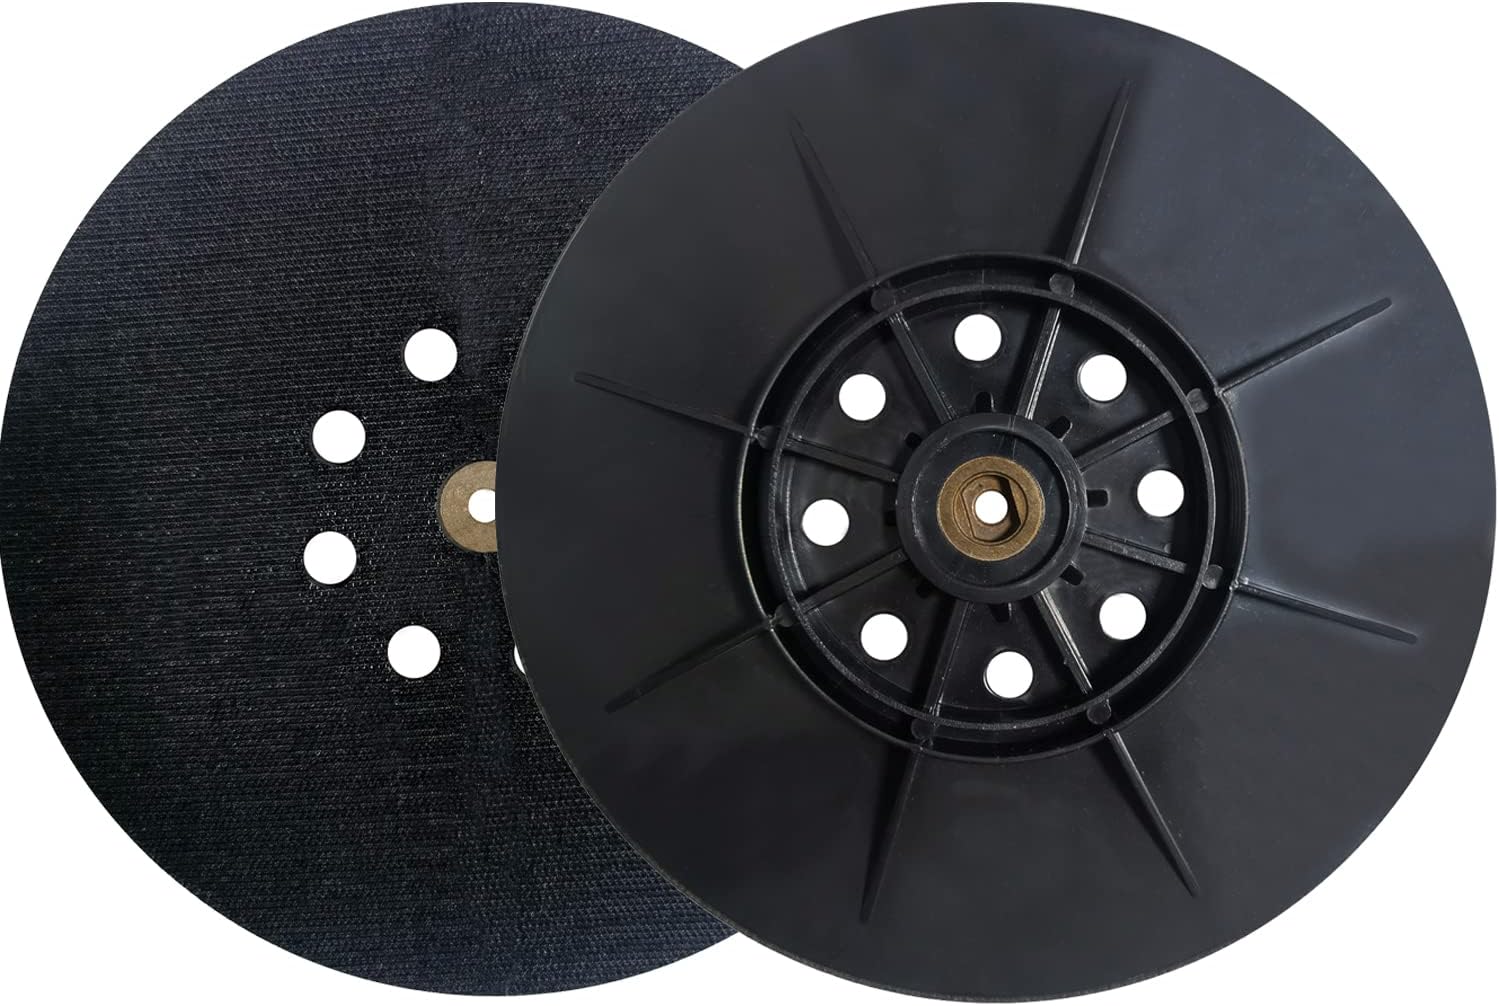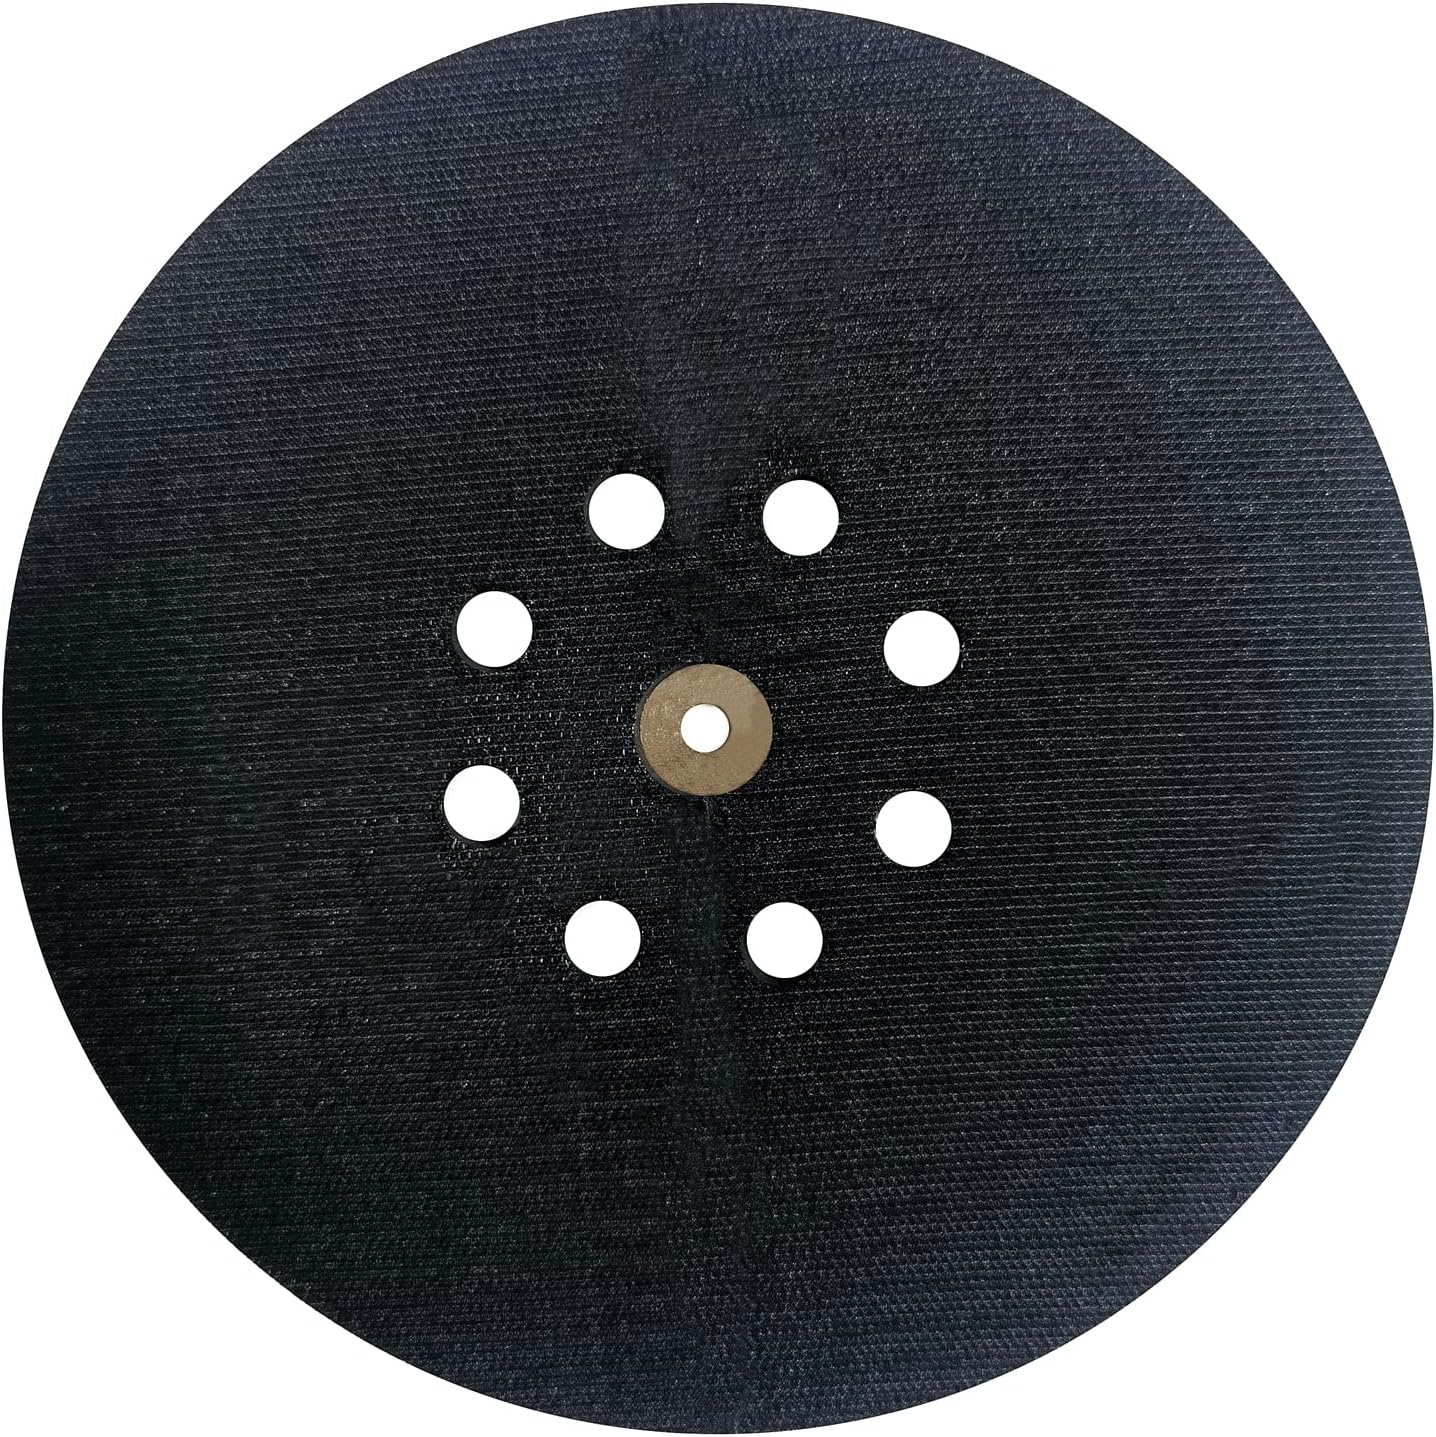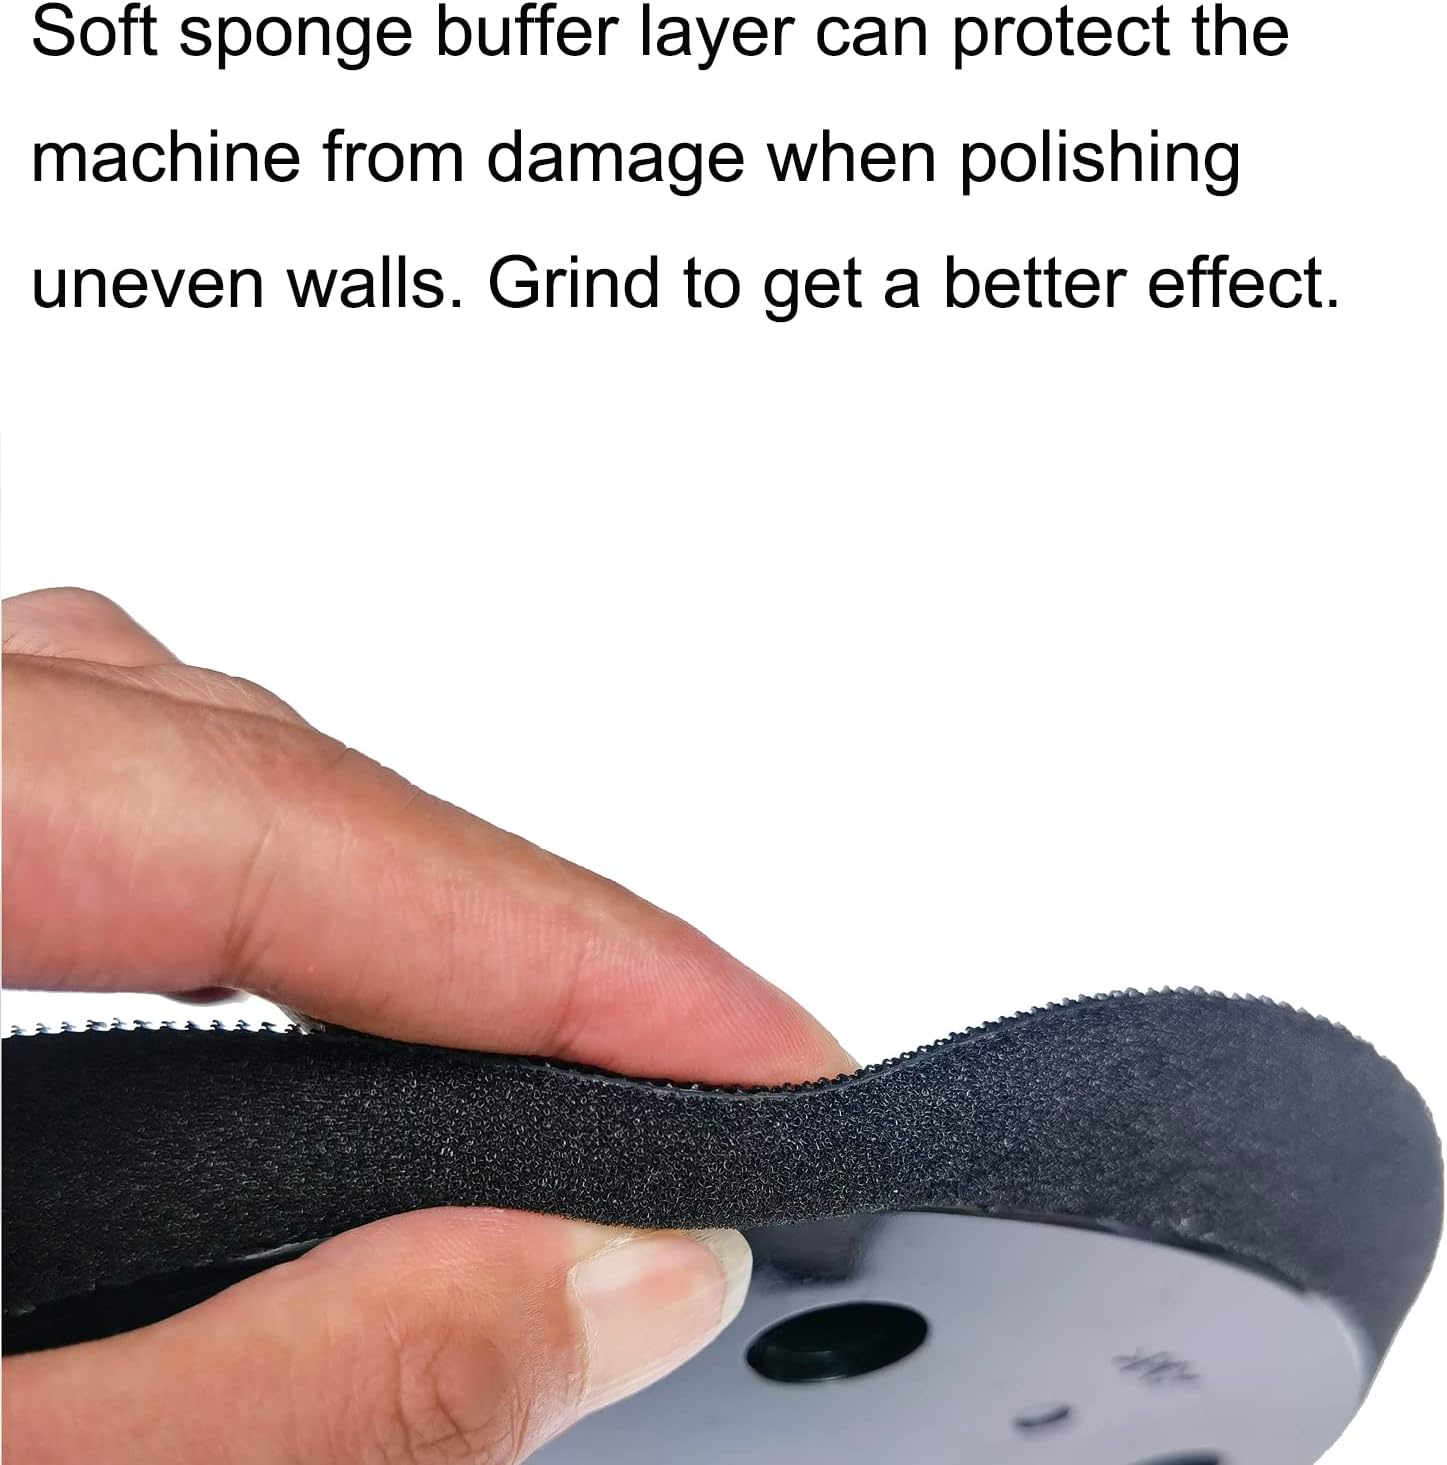
1 Pack Standard 9" 8 Hole Soft Hook and Loop Replacement Sander Pad for 9" Orbital Drywall Sander
Category: Tools & Home Improvement
1 Pack 9 Inch 8 Hole Soft Hook and Loop Replacement Pad for Orbital Drywall Sander
Features: 1 Pack Standard 9" 8 Hole Soft Hook and Loop Replacement Sander Pad for 9" Orbital Drywall Sander | One side is HOOK face, can stick with H&L sanding discs, another side is LOOP face | Soft Foam body attached to a hard plastic backing plate | 8-hole design on each pad prevents dust from clogging sander machine allowing easy cleaning to prolong tool life | Constructed of soft durable sponge which allows the technician to follow contours and get closer to edges while minimizing burn through